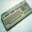
Label: keyboard